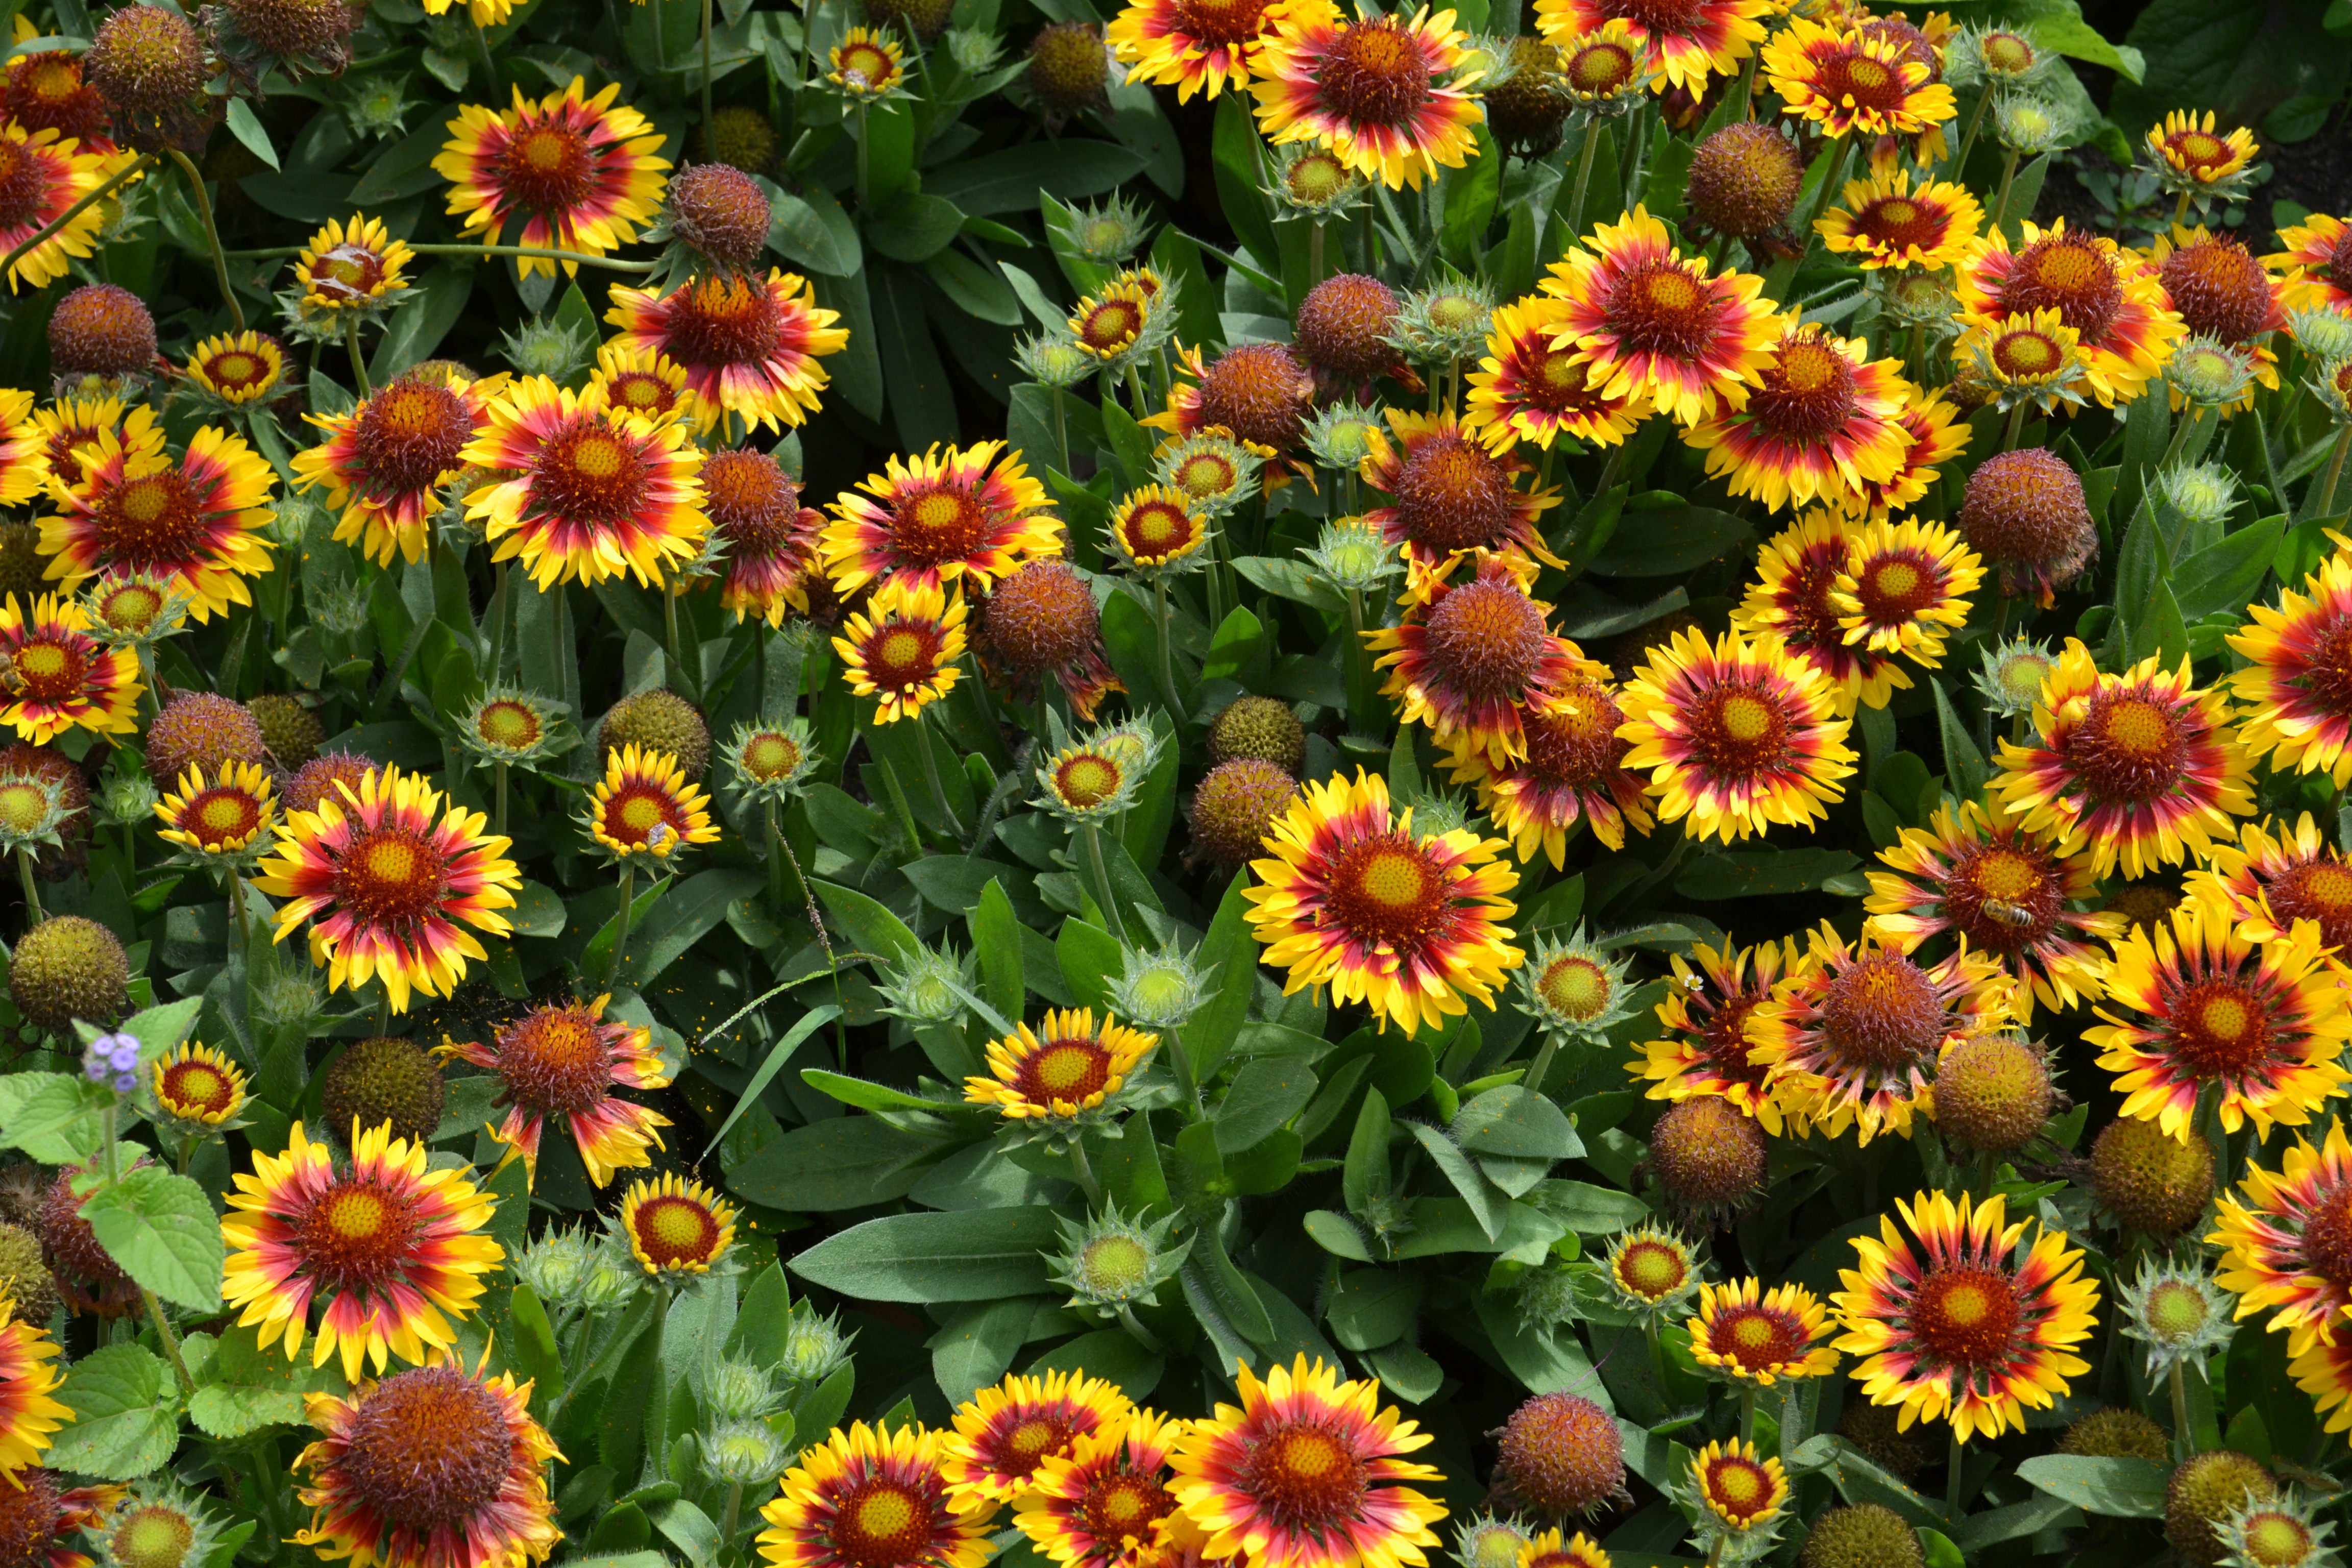
nature, plant, sun, flower, summer, vacation, herb, botany, flora, wildflower, flowers, beauty, day, botanical garden, flowering plant, daisy family, calendula, vladivostok, annual plant, land plant, marguerite daisy, chrysanths, blanket flowers